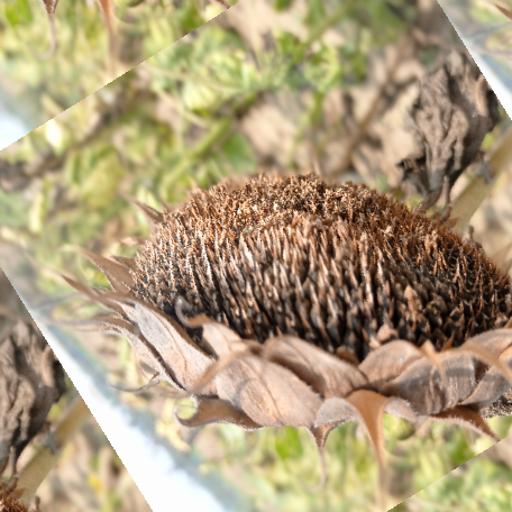
Label: Gray_mold